Basilan

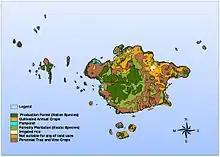
Basilan Economic Profile

Agriculture is the main source of economic livelihood. Basilan's major products include coconut (primarily copra), rubber, coffee, black pepper, and African palm oil. Other crops are palay, corn, cacao and cassava.